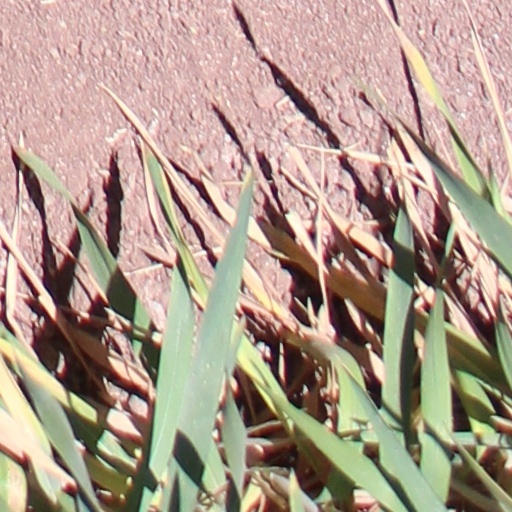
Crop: wheat